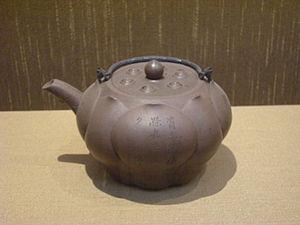
L'argile de Yixing est une sorte d'argile de grès produite dans la région de la ville de Yixing dans la province du Jiangsu en Chine, dont on forme de petits objets de couleur rouge ou brune, en général non vernis. La glaise utilisée pour les objets de Yixing est de très bonne texture et peut être modelée très facilement, depuis des tas, des galettes, mais également au lancer. Les objets les plus célèbres fait avec de la glaise Yixing sont les théières, qui sont considérées comme les meilleurs en Chine et sont indispensables au gongfu cha.